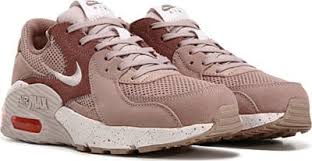
Label: Sneaker